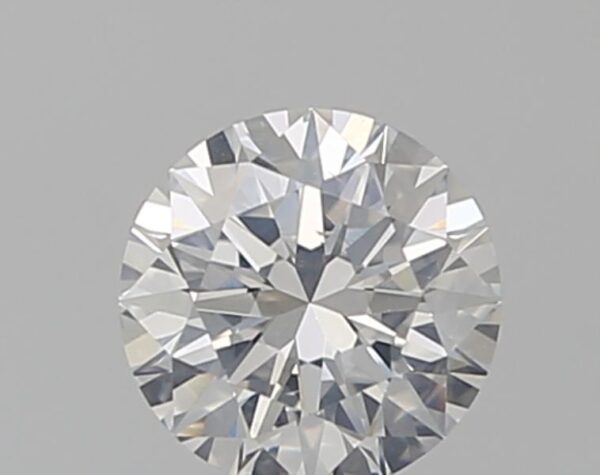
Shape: round
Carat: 0.51
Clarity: SI2
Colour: F
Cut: EX
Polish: EX
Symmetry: VG
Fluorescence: N
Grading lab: GIA
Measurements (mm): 5.13 x 5.15 x 3.18